Maharashtra

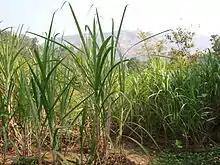
Freshly grown sugarcane. Agriculture is the second leading occupation in Maharashtra.

Maharashtra contributes 25% of the country's industrial output and is the most indebted state in the country. Industrial activity in state is concentrated in Seven districts: Mumbai City, Mumbai Suburban, Thane, Aurangabad, Pune, Nagpur, and Nashik. Mumbai has the largest share in GSDP (19.5%), both Thane and Pune districts contribute about same in the Industry sector, Pune district contributes more in the agriculture and allied activities sector, whereas Thane district contributes more in the Services sector. Nashik district shares highest in the agricultural and allied activities sector, but is behind in the Industry and Services sectors as compared to Thane and Pune districts. Industries in Maharashtra include chemical and chemical products (17.6%), food and food products (16.1%), refined petroleum products (12.9%), machinery and equipment (8%), textiles (6.9%), basic metals (5.8%), motor vehicles (4.7%) and furniture (4.3%). Maharashtra is the manufacturing hub for some of the largest public sector industries in India, including Hindustan Petroleum Corporation, Tata Petrodyne and Oil India Ltd.